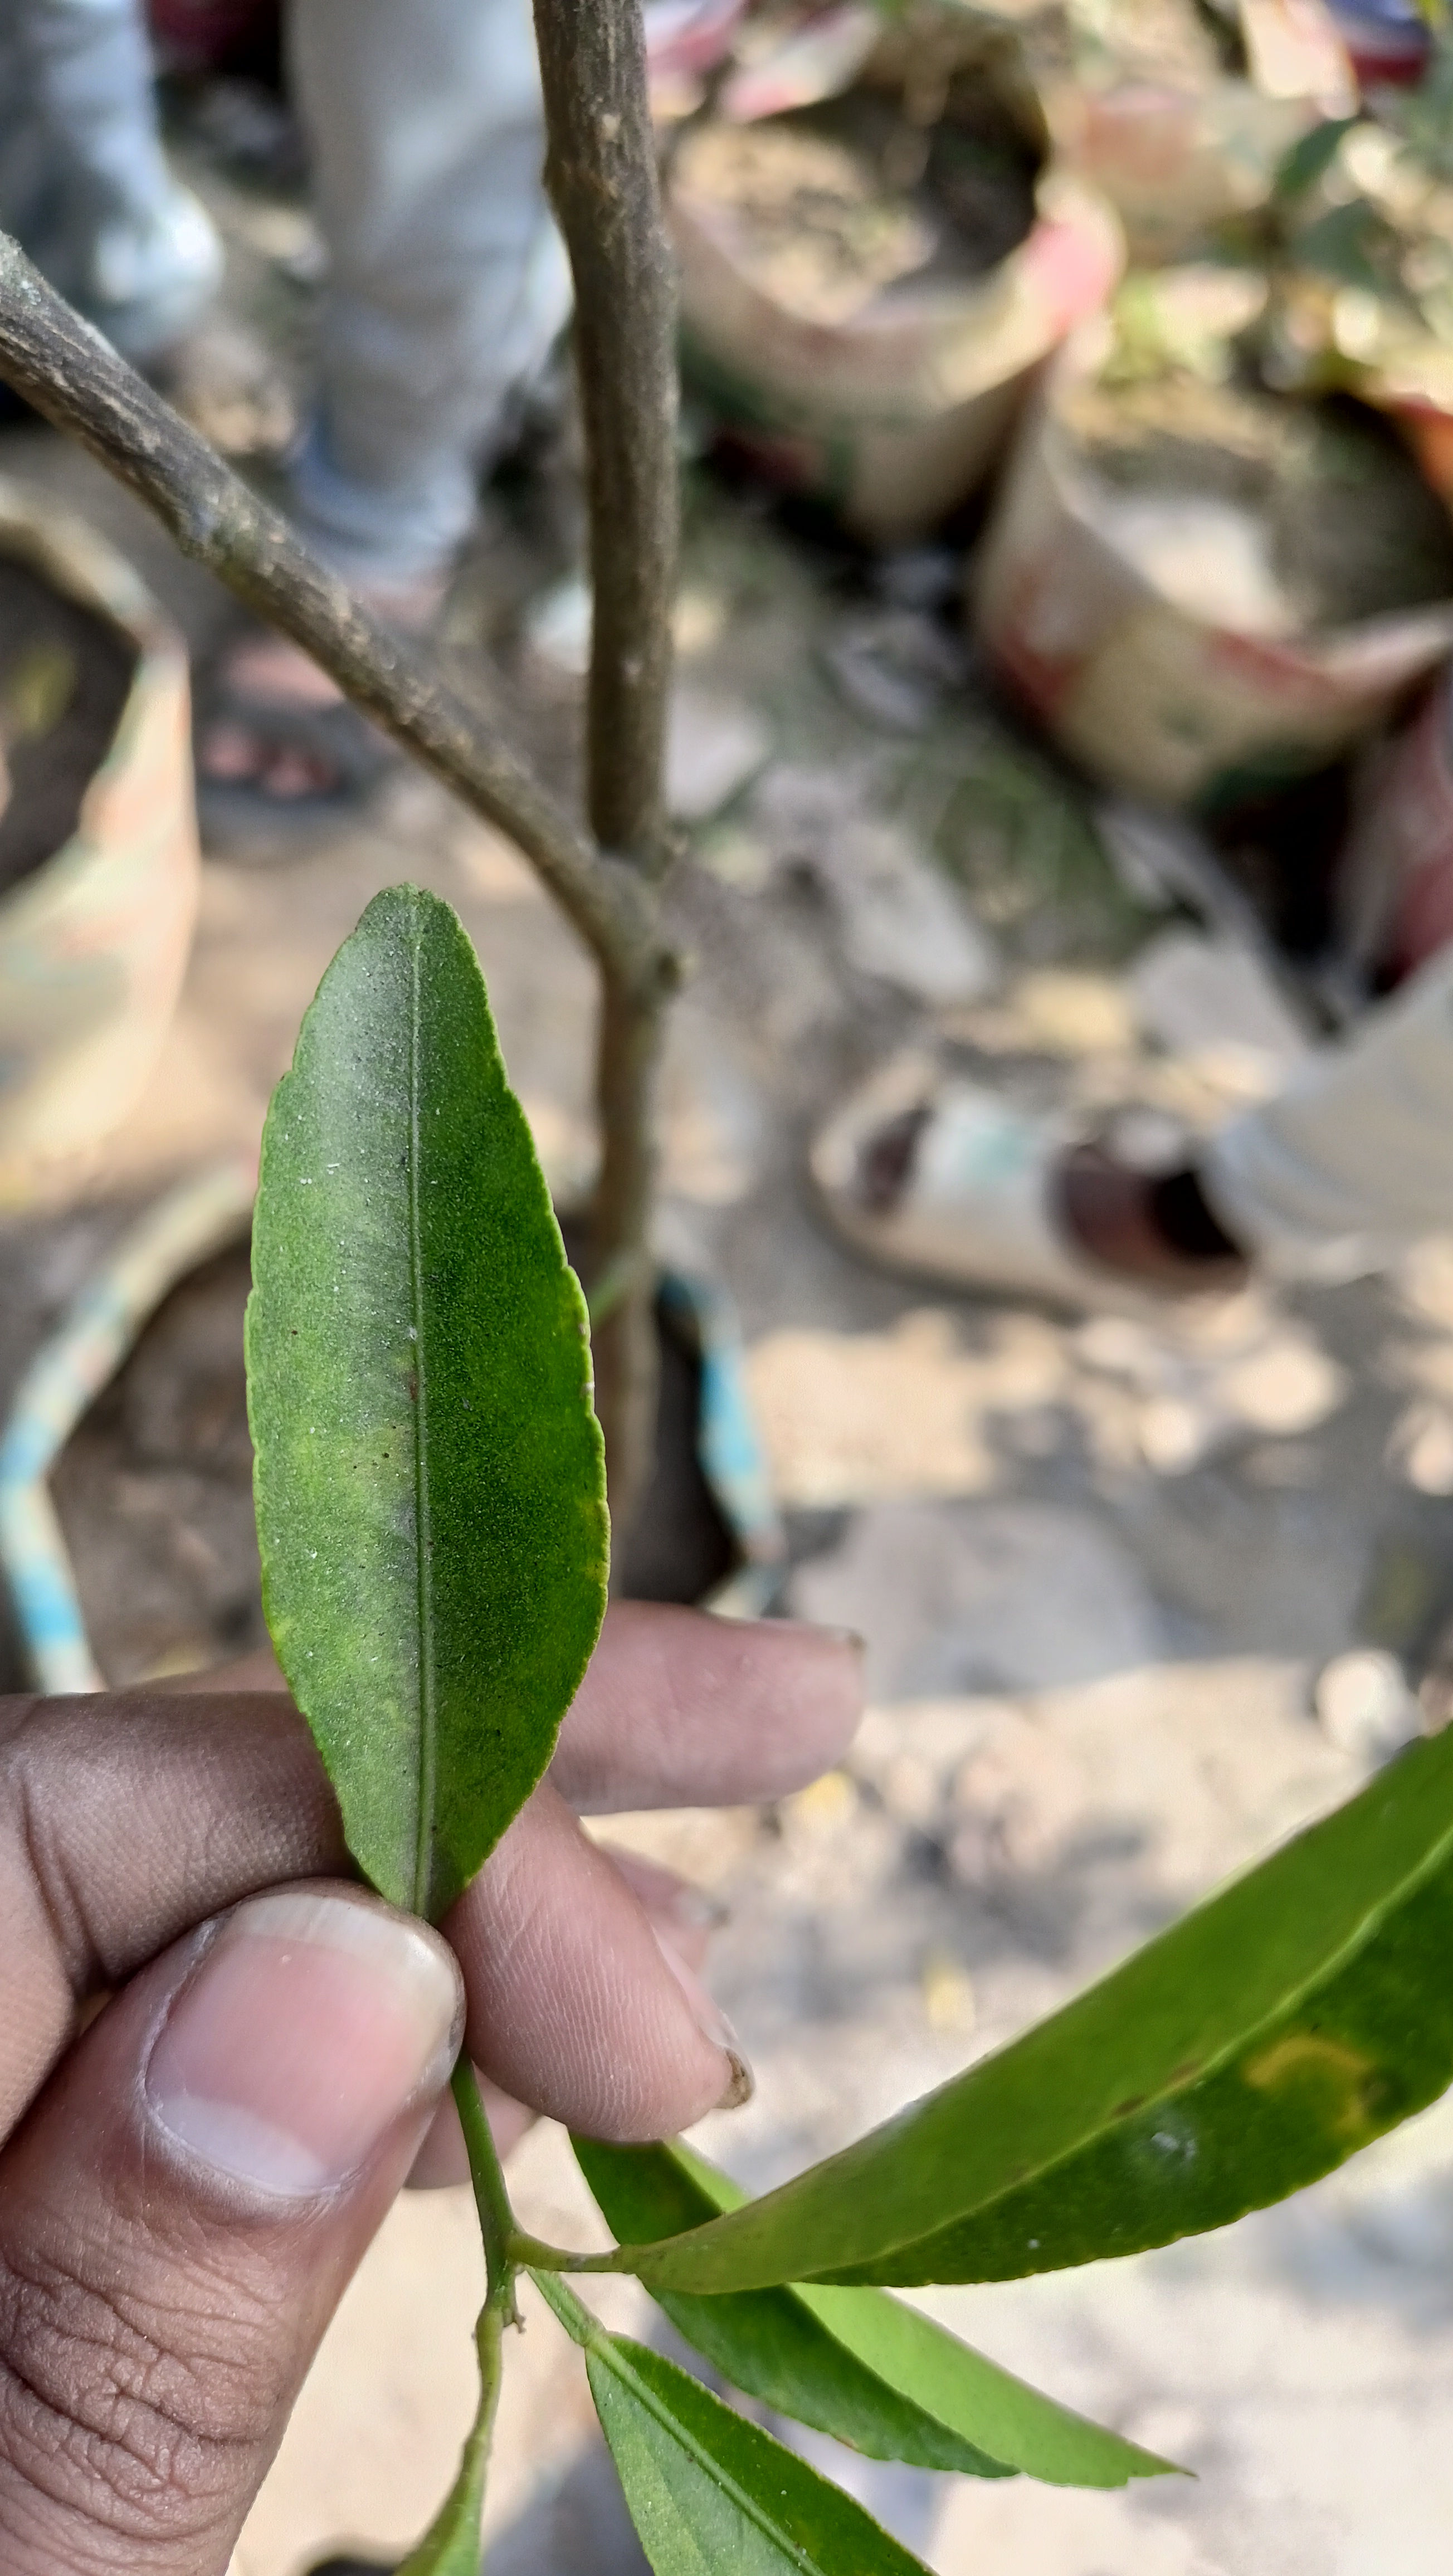
Mandarin leaf variety: Mandaring